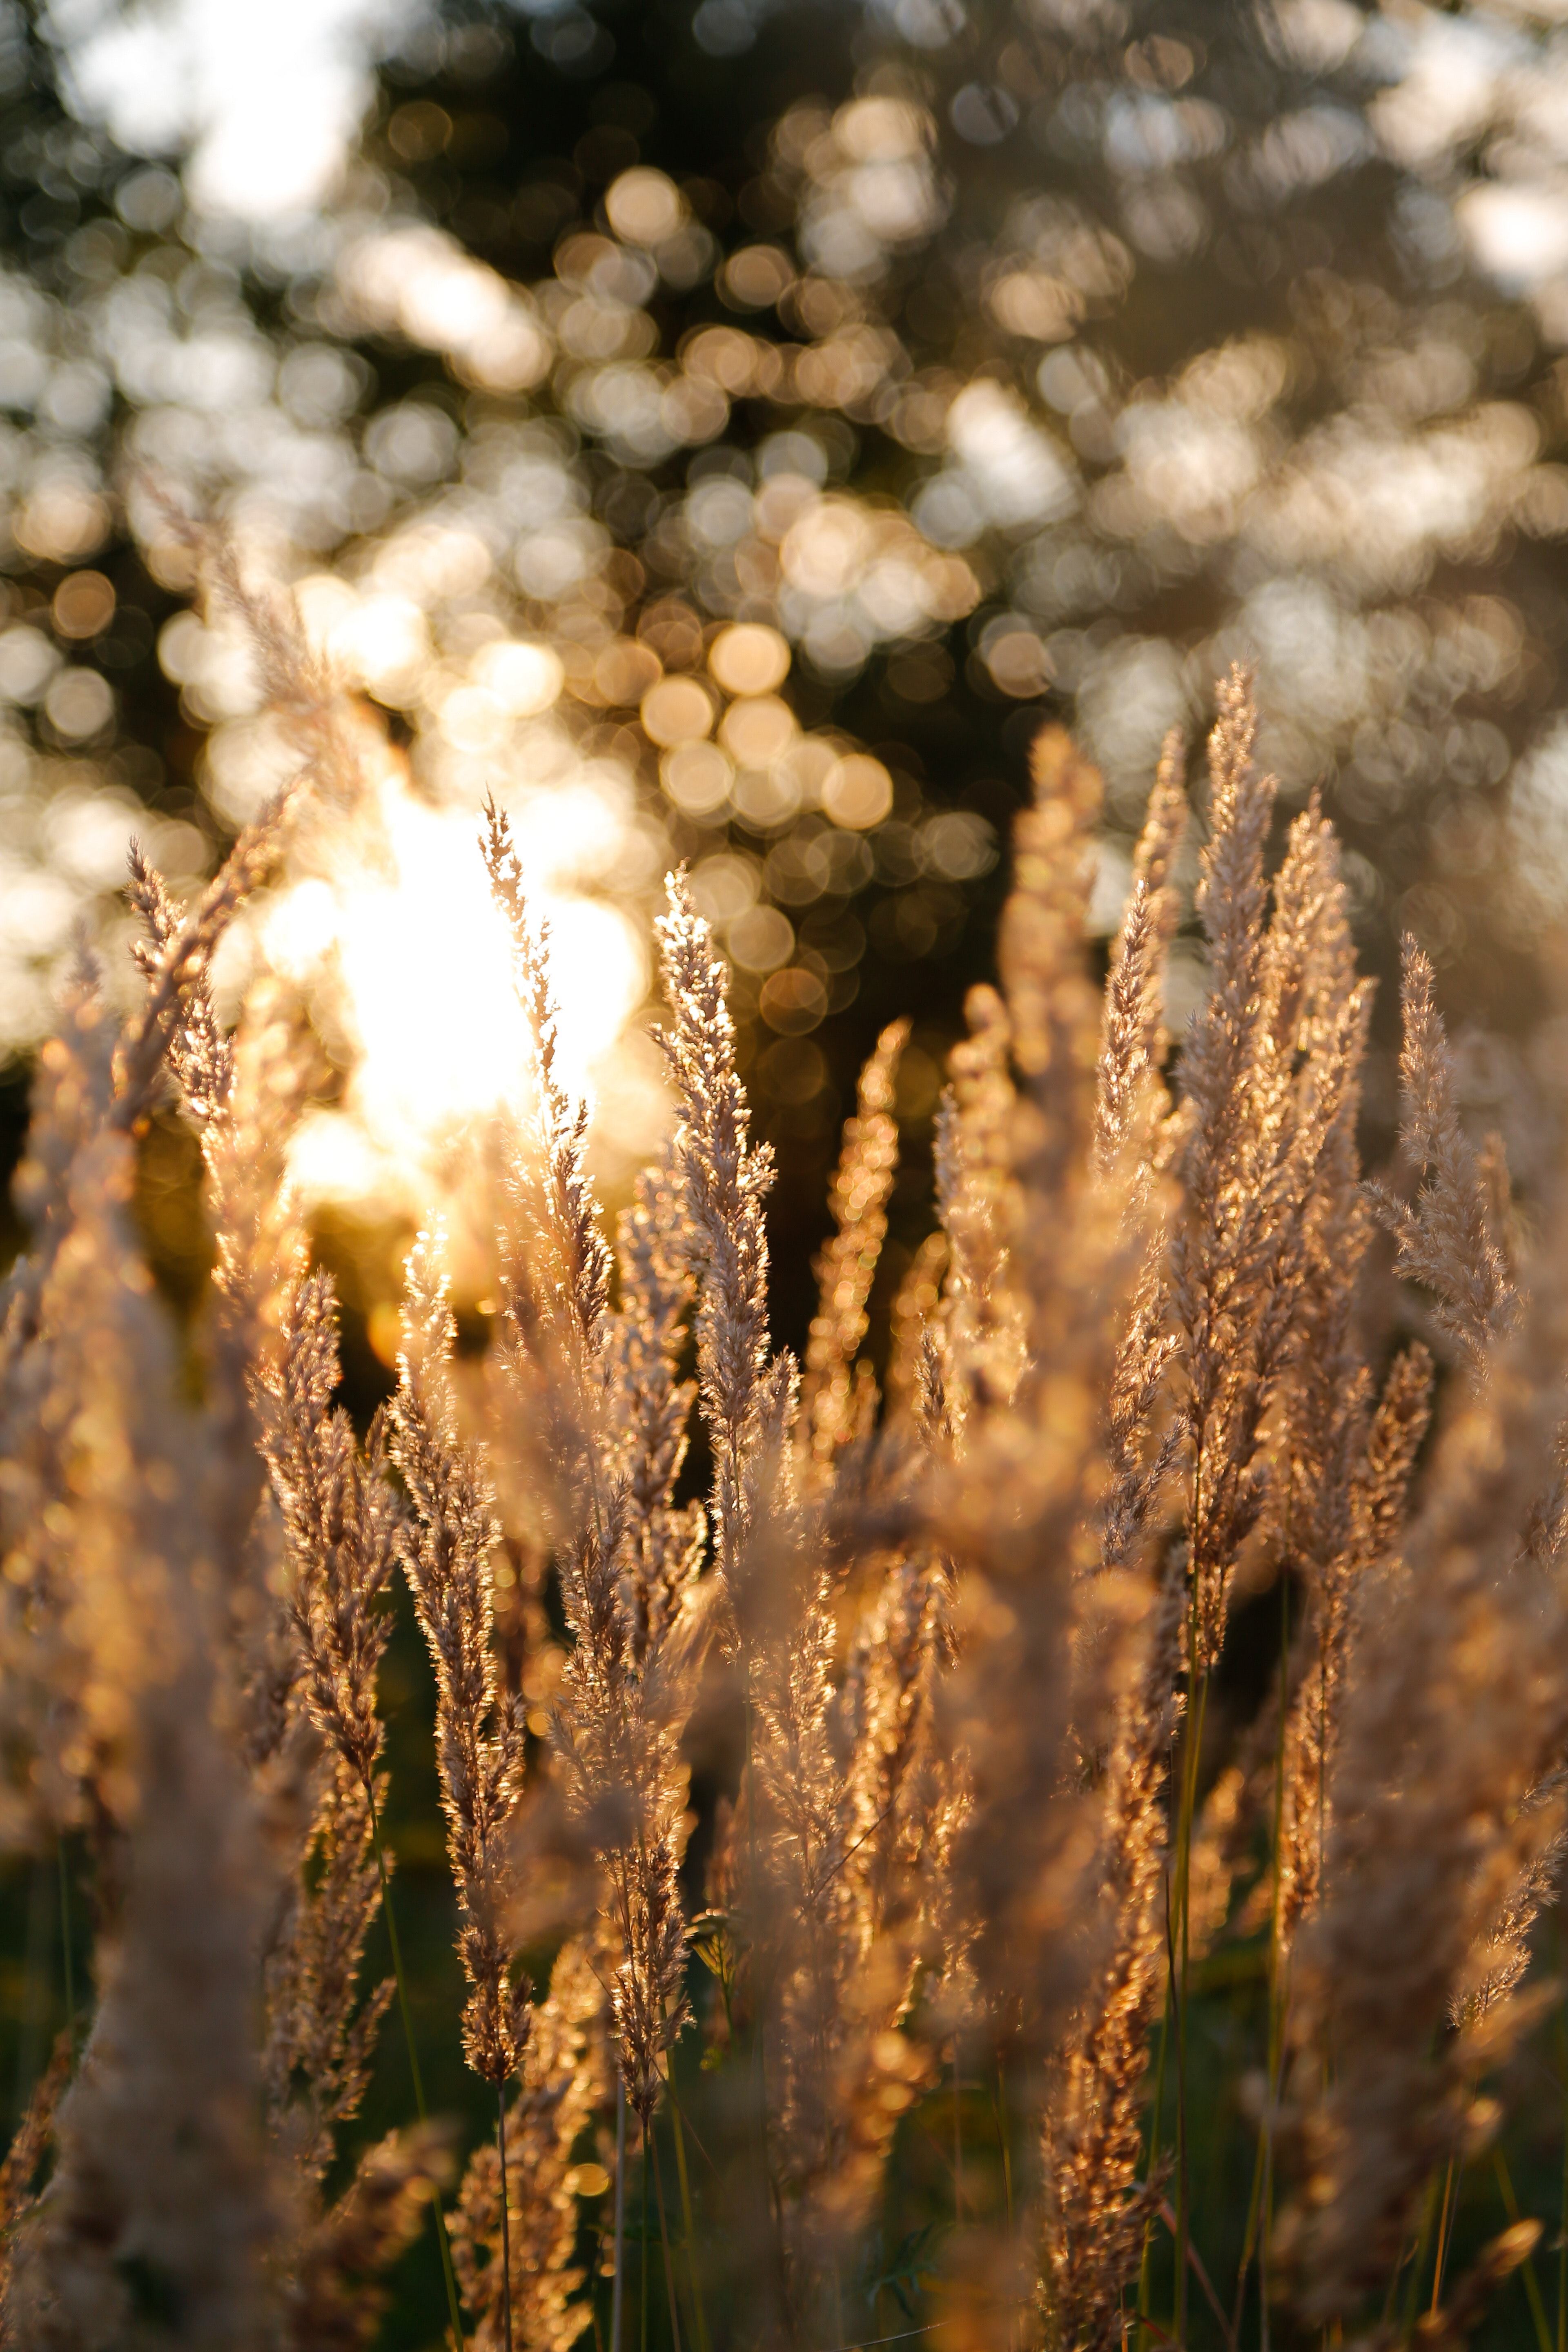
nature, light, sunlight, grass, natural landscape, phragmites, grass family, sky, plant, water, morning, backlighting, spring, photography, plant stem, flower, autumn, meadow, evening